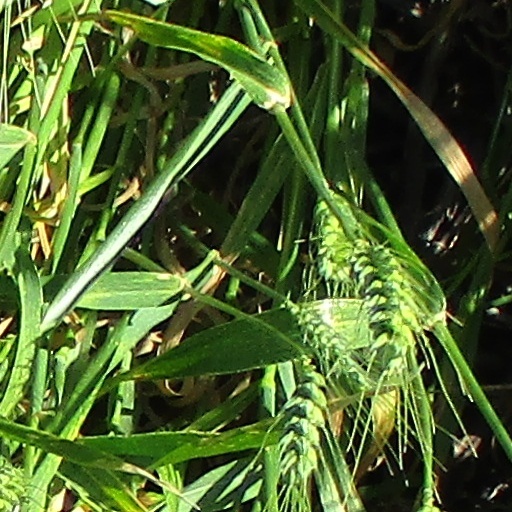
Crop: wheat